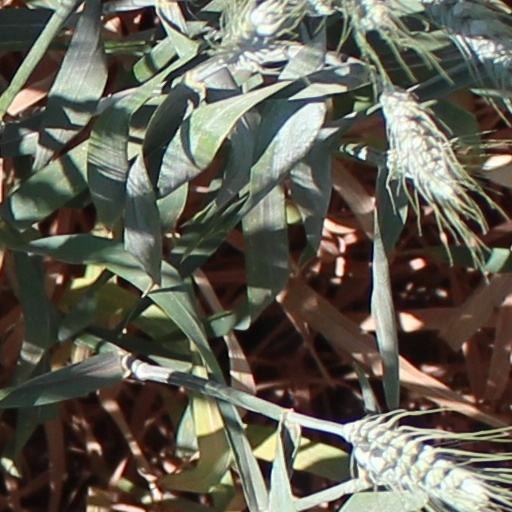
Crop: wheat